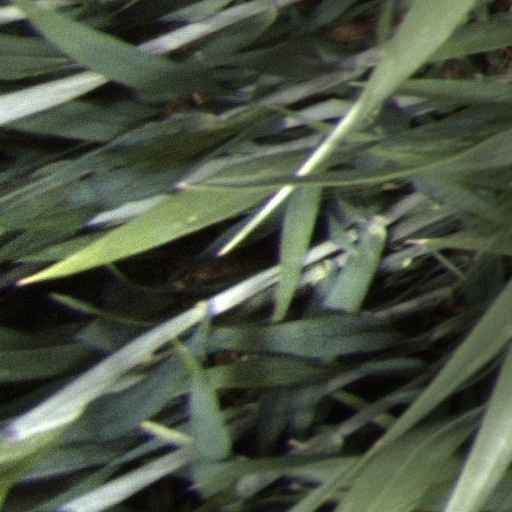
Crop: wheat